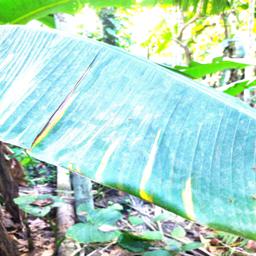
Label: JAHAJI LEAF